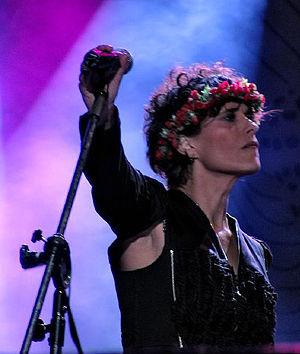
Zélia Cristina Duncan, ou plus simplement Zélia Duncan, est une chanteuse et compositrice brésilienne. Elle est née à Niterói le 28 octobre 1964.